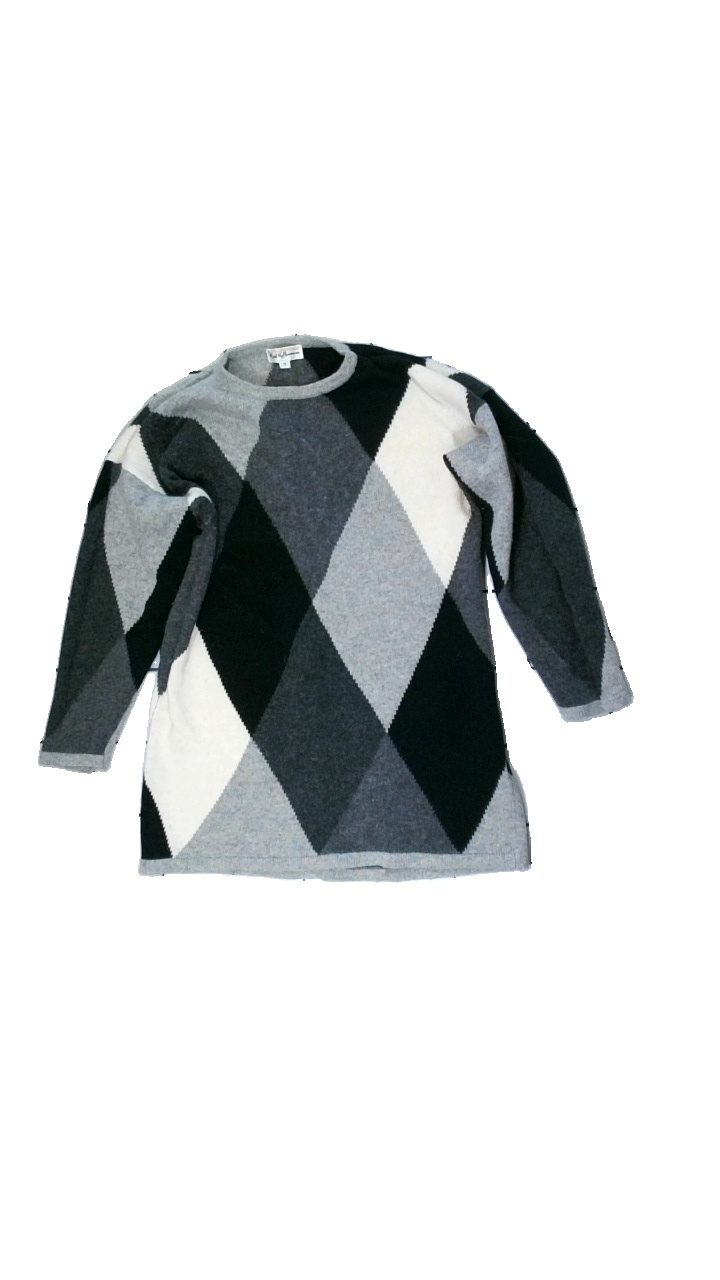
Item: Skirt (Men)
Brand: Kurt Kellerman
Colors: Grey, Black, White
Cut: Tight
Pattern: Geometric print
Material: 100% Silk
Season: All
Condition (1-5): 5
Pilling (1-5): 2
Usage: Recycle
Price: <50